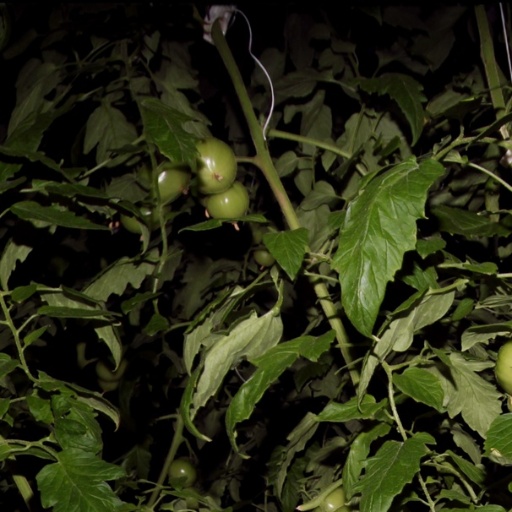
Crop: tomato